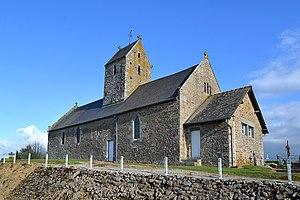
La Godefroy (Manche)
La Godefroy est une commune française, située dans le département de la Manche en région Normandie, peuplée de 275 habitants.